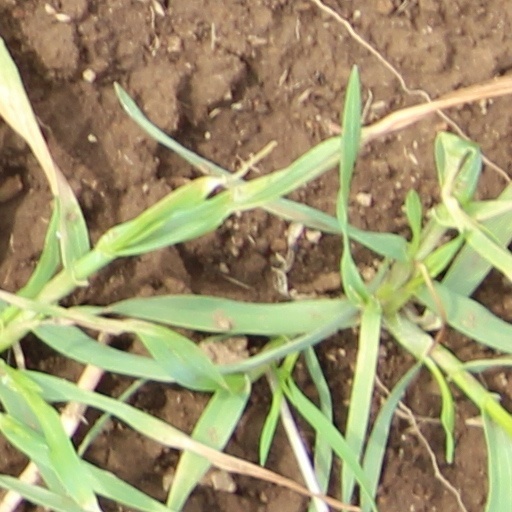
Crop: wheat